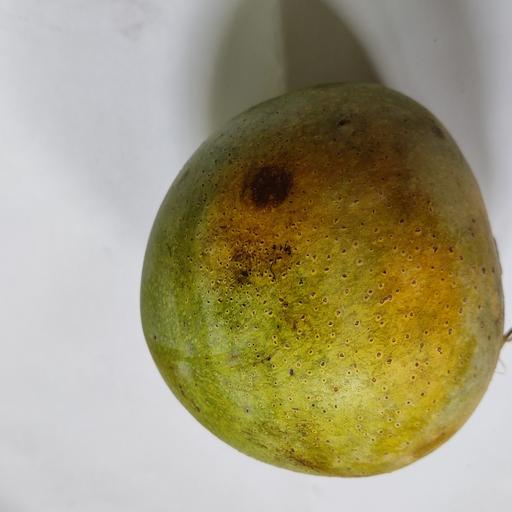
Crop type: Mango_Himsagar